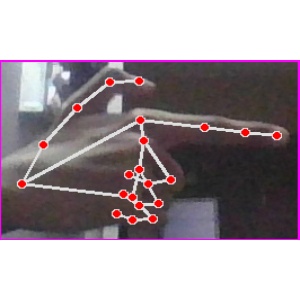
अक्षर: ब